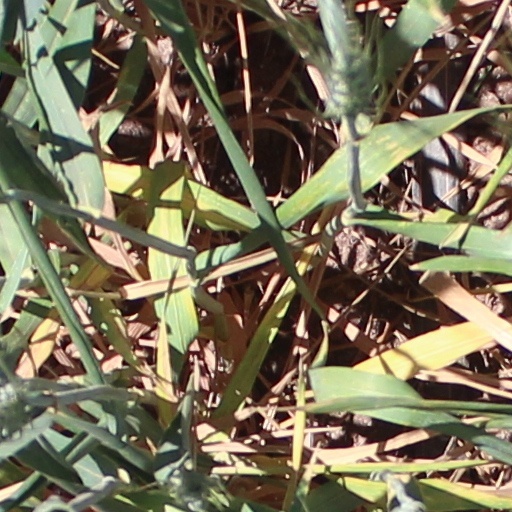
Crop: wheat